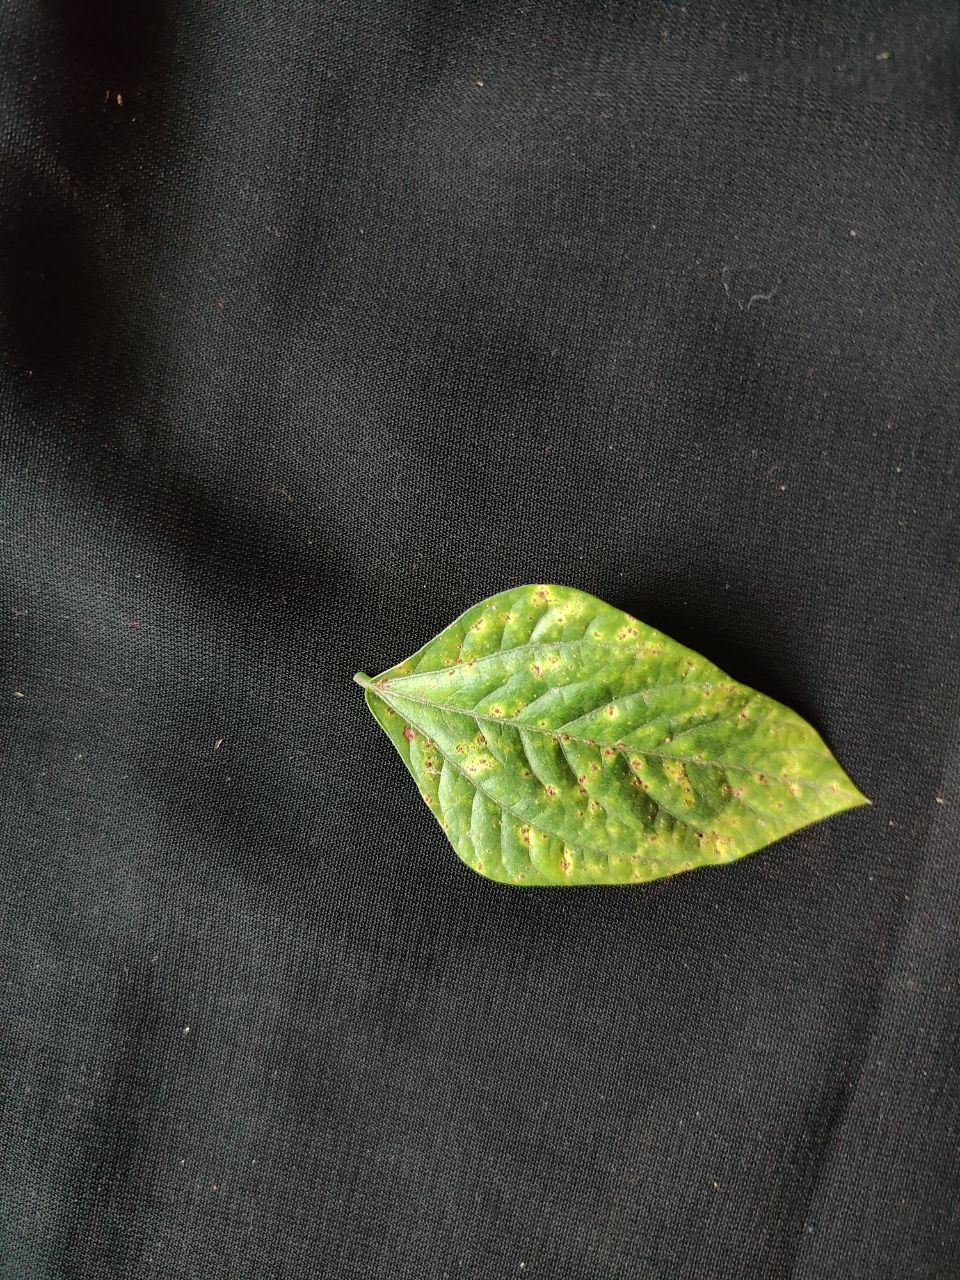
Crop: cowpea
Leaf condition: Septoria leaf spot